Ickleton

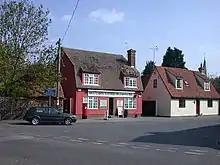
The village shop and post office

There are records from 1601 and 1625 that Ickleton had a schoolmaster, and from 1638 and 1678 that part of the church was used as the schoolroom. However, the school later lapsed and it was not until 1804 that the vicar started a Sunday school. There was a day school in the parish by 1825 and two by 1833, which seem to have been dame schools.